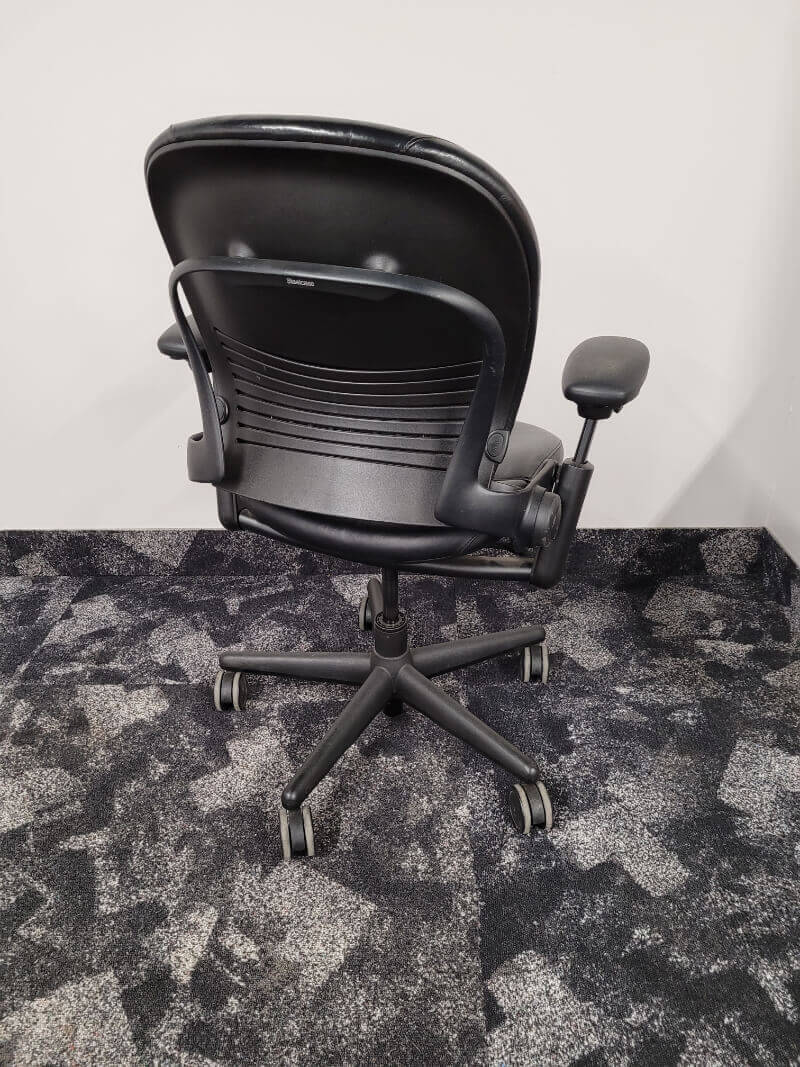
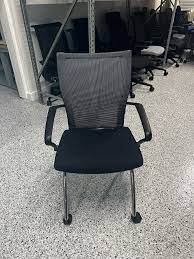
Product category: items_chair
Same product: no